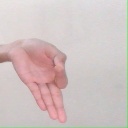
अक्षर: ज्ञ